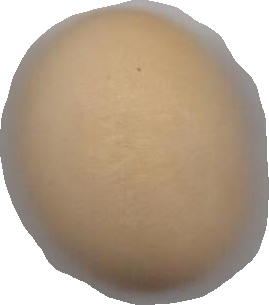
Variety: Dega